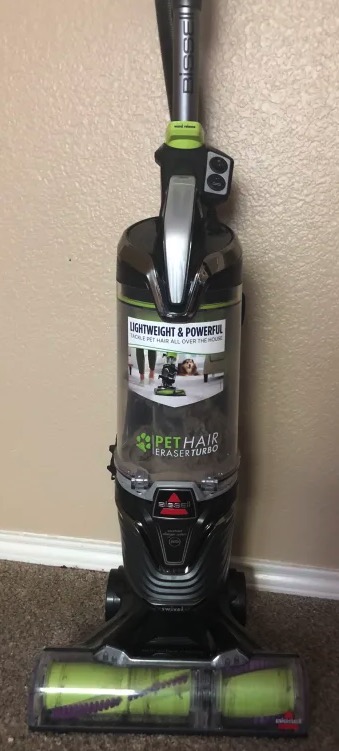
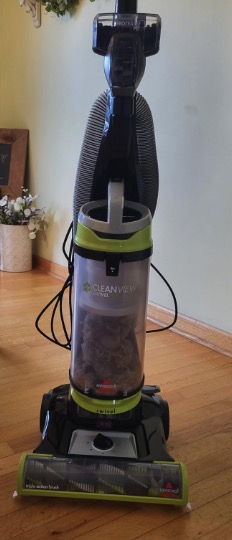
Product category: items_vacuum
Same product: no